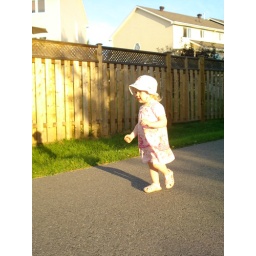
I like this picture. She looks very athletic in spite of her pink dress and sandals.